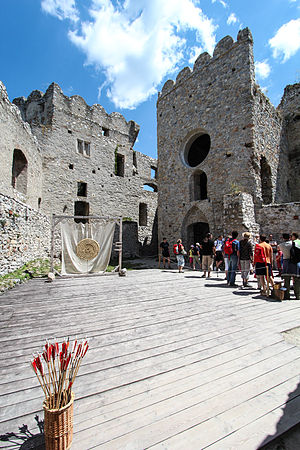
Senmiddelalder / Historie / Centraleuropa
Ruinerne af Beckov Slot i Slovakiet.
Senmiddelalderen var den del af middelalderen i Europa, der går fra omkring år 1300 til år 1500. Senmiddelalderen fulgte højmiddelalderen og går forud for tidlig moderne tid.